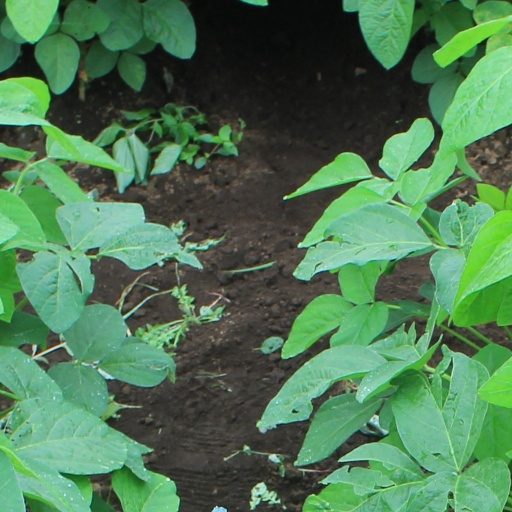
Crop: soybean